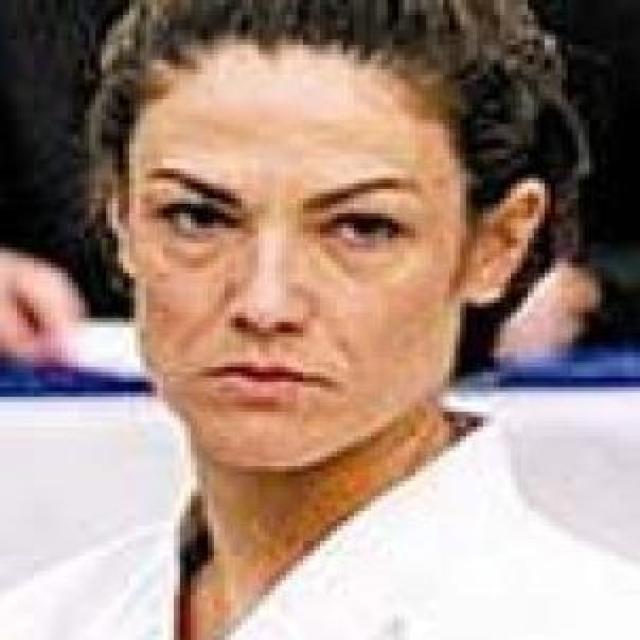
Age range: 21-44